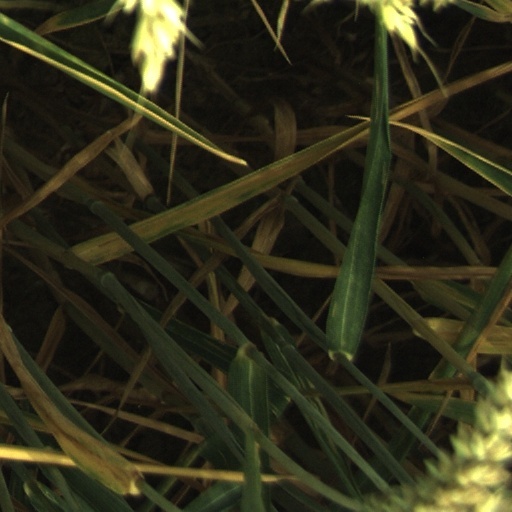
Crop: wheat